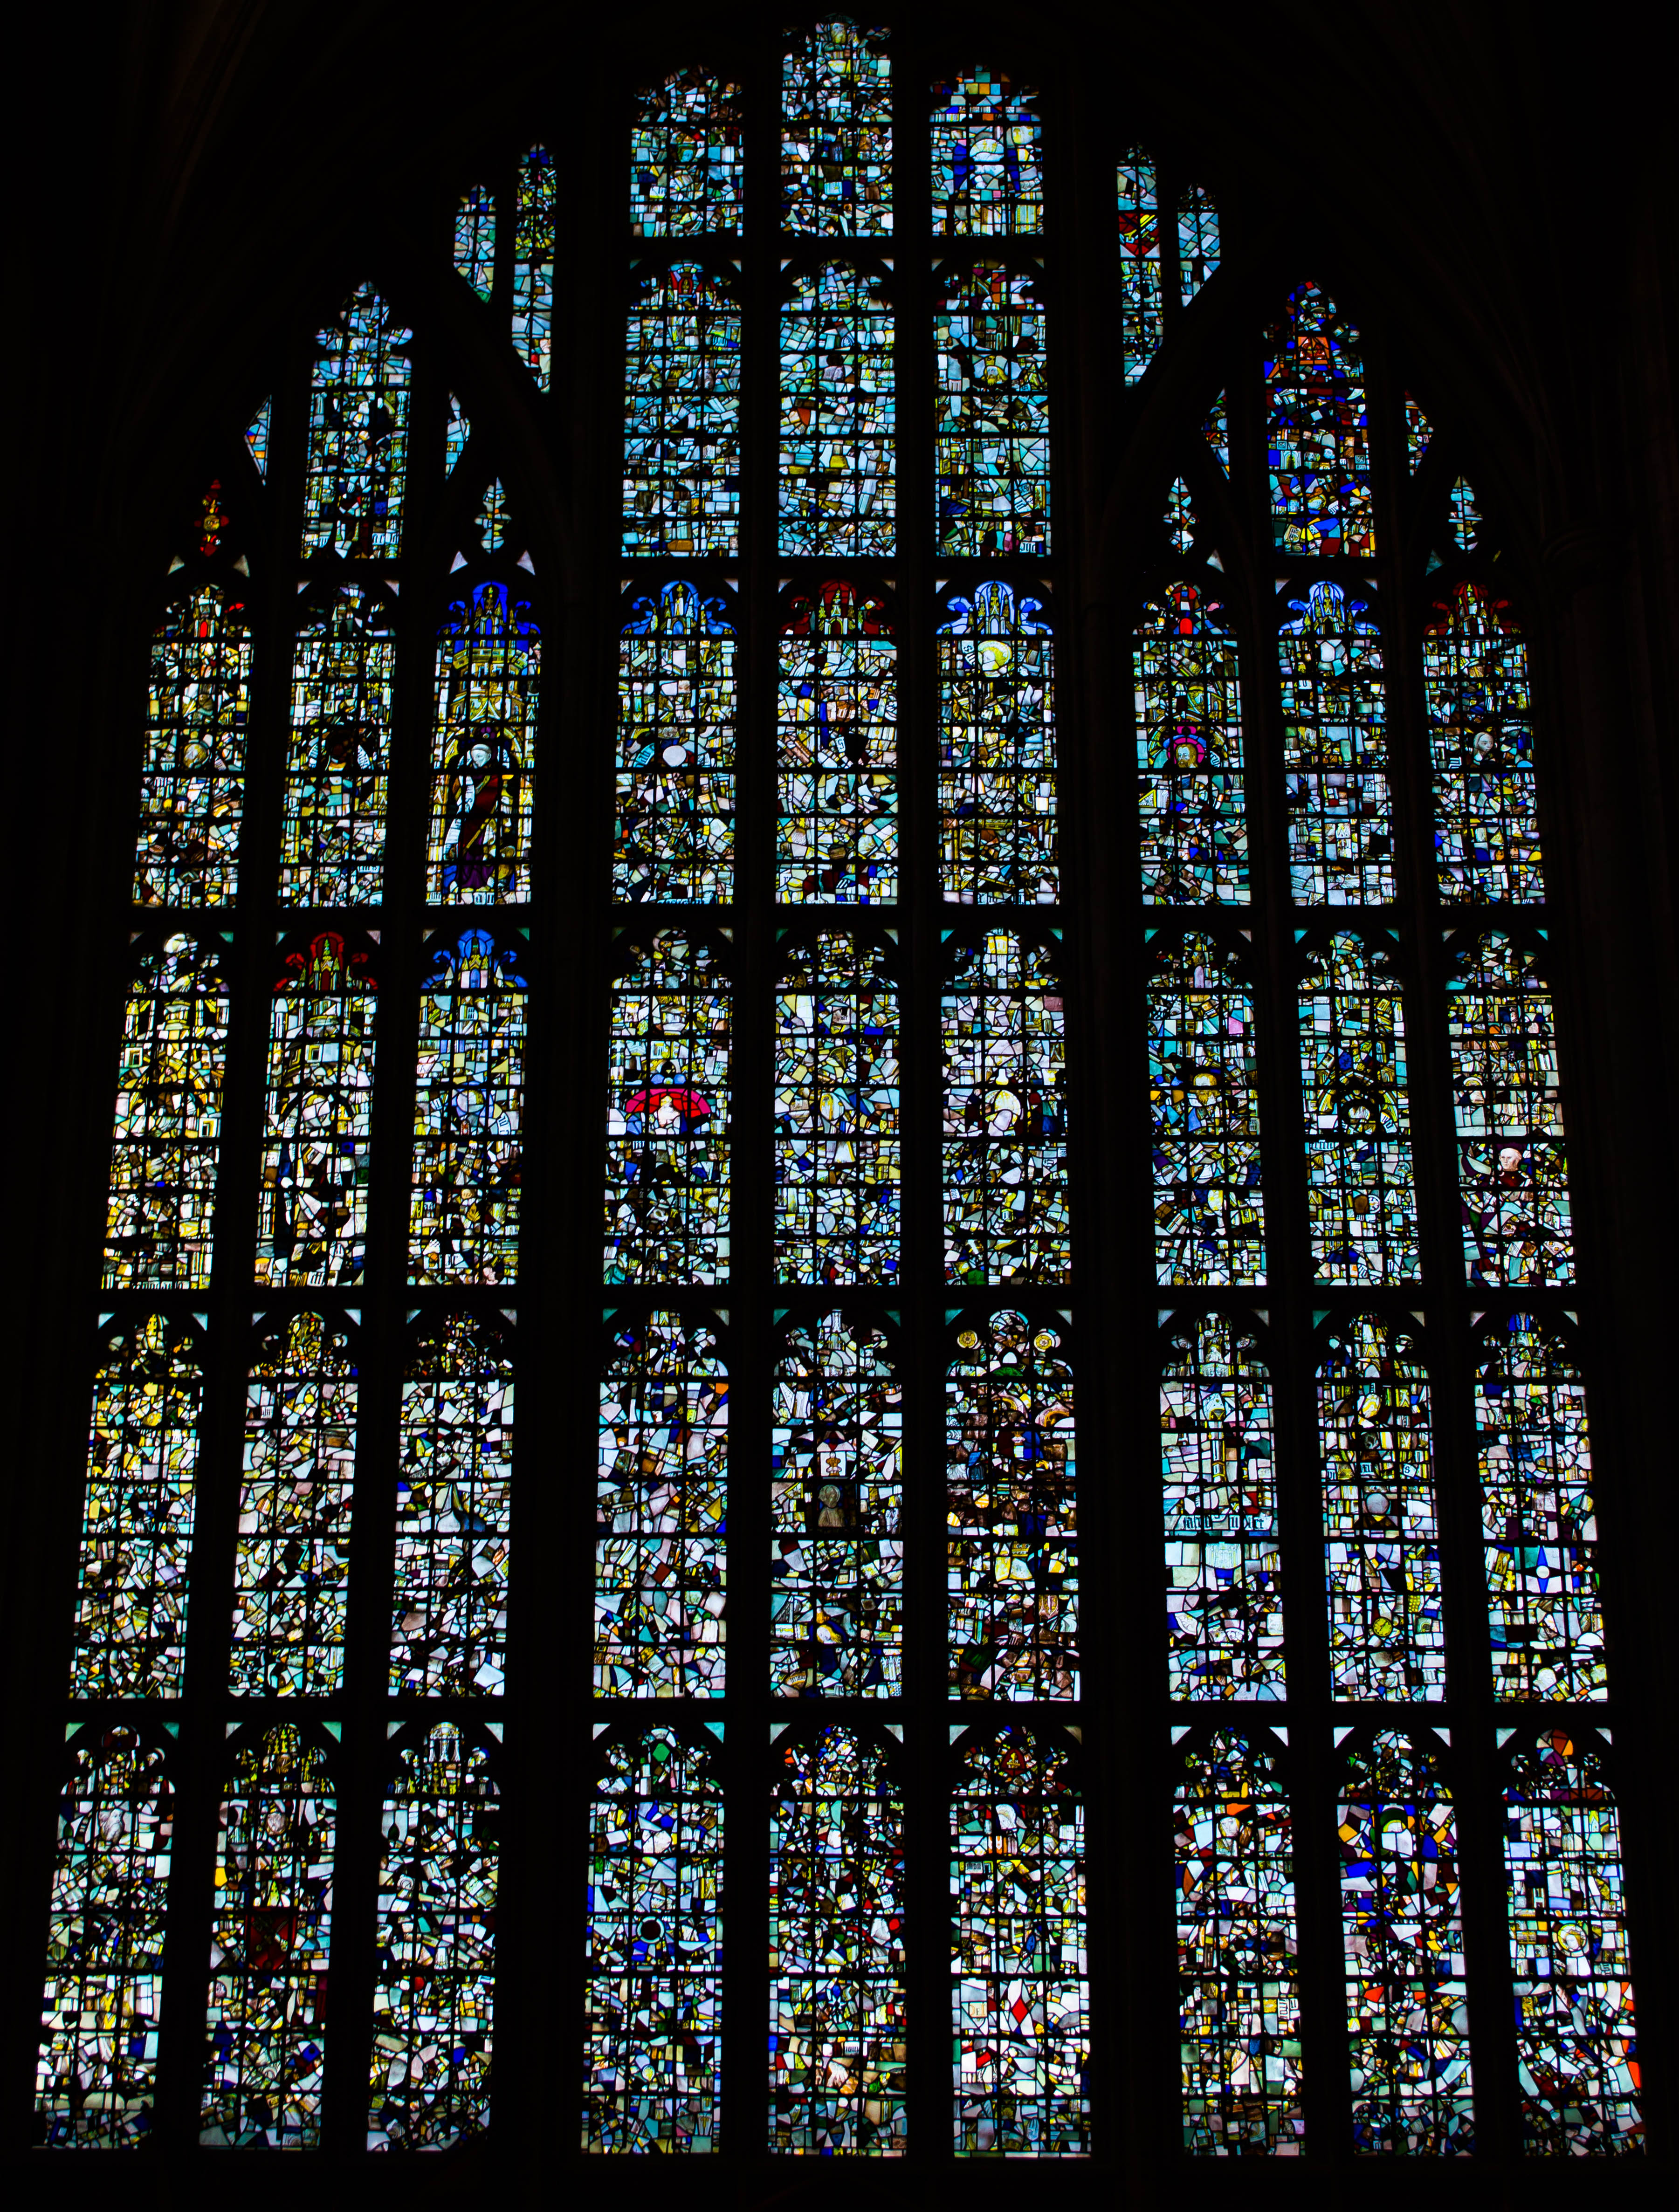
window, glass, cathedral, material, stained glass, symmetry, stained, winchestercathedral, winchester, daylighting